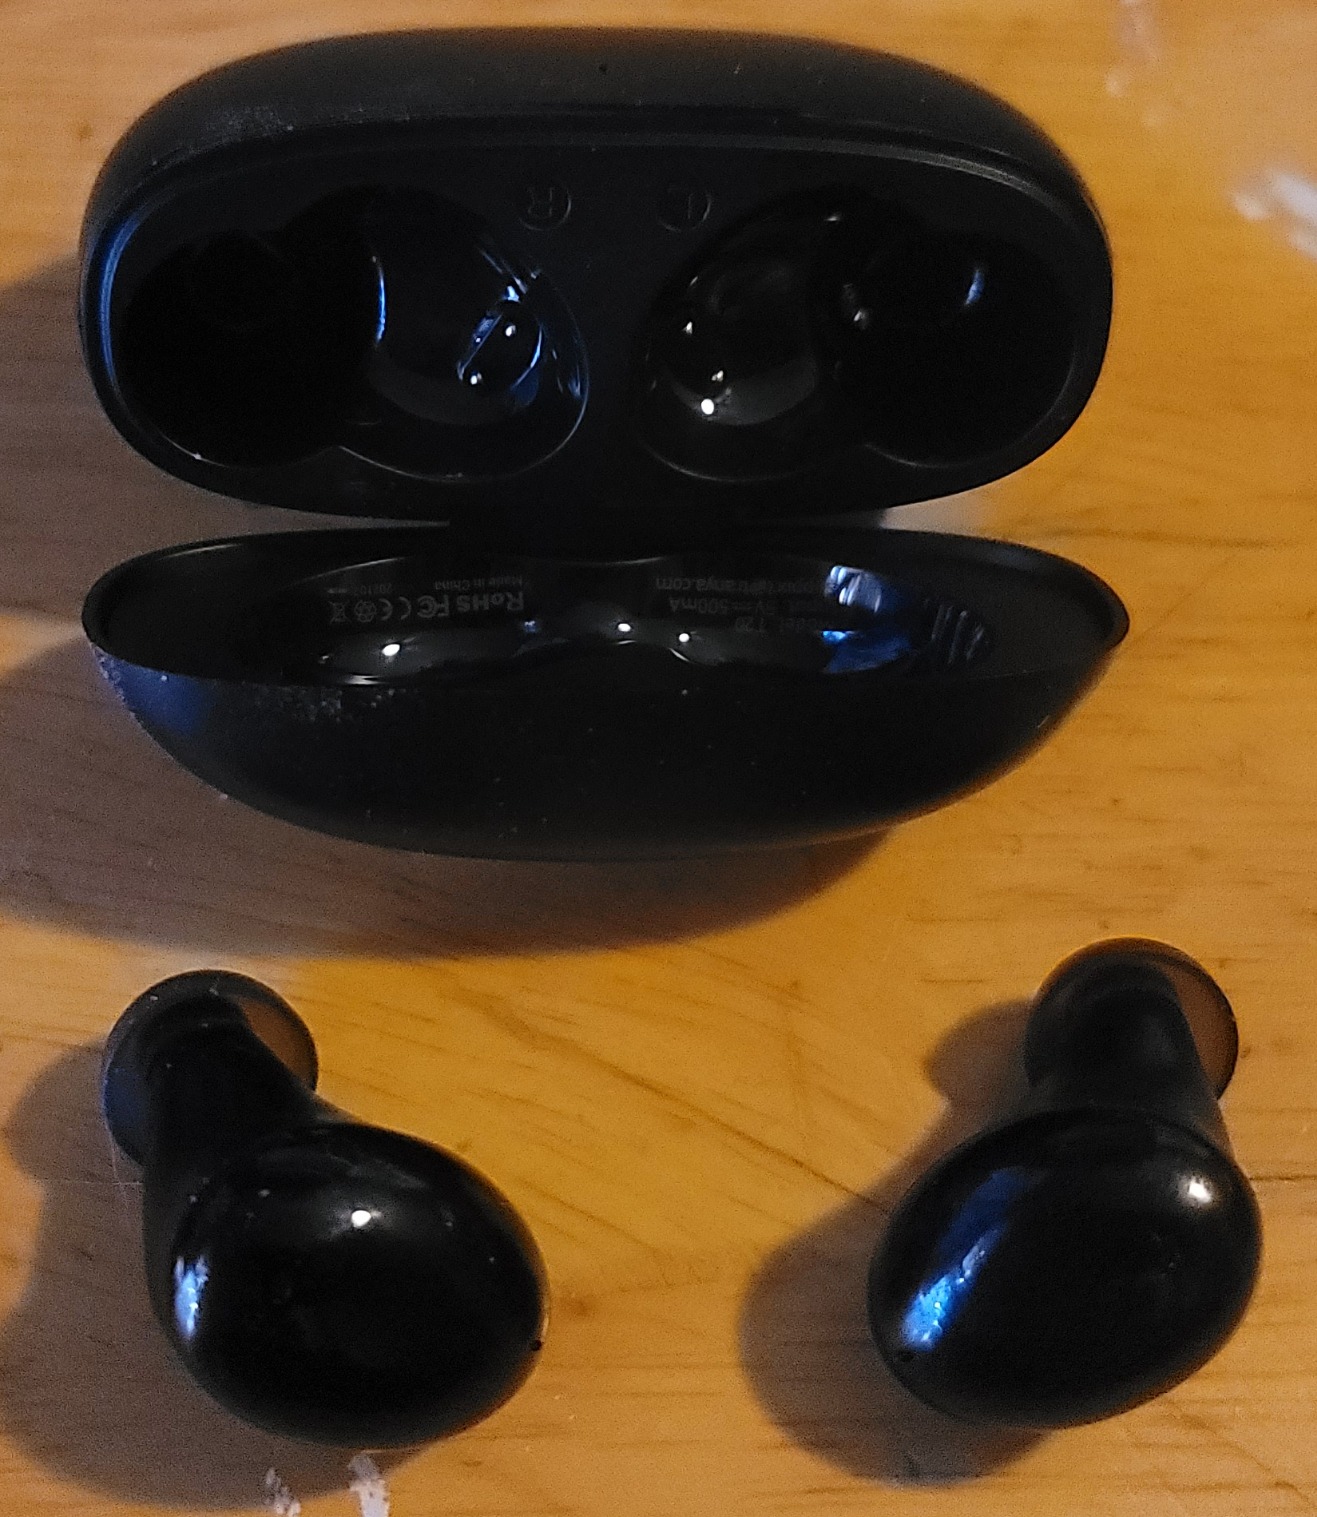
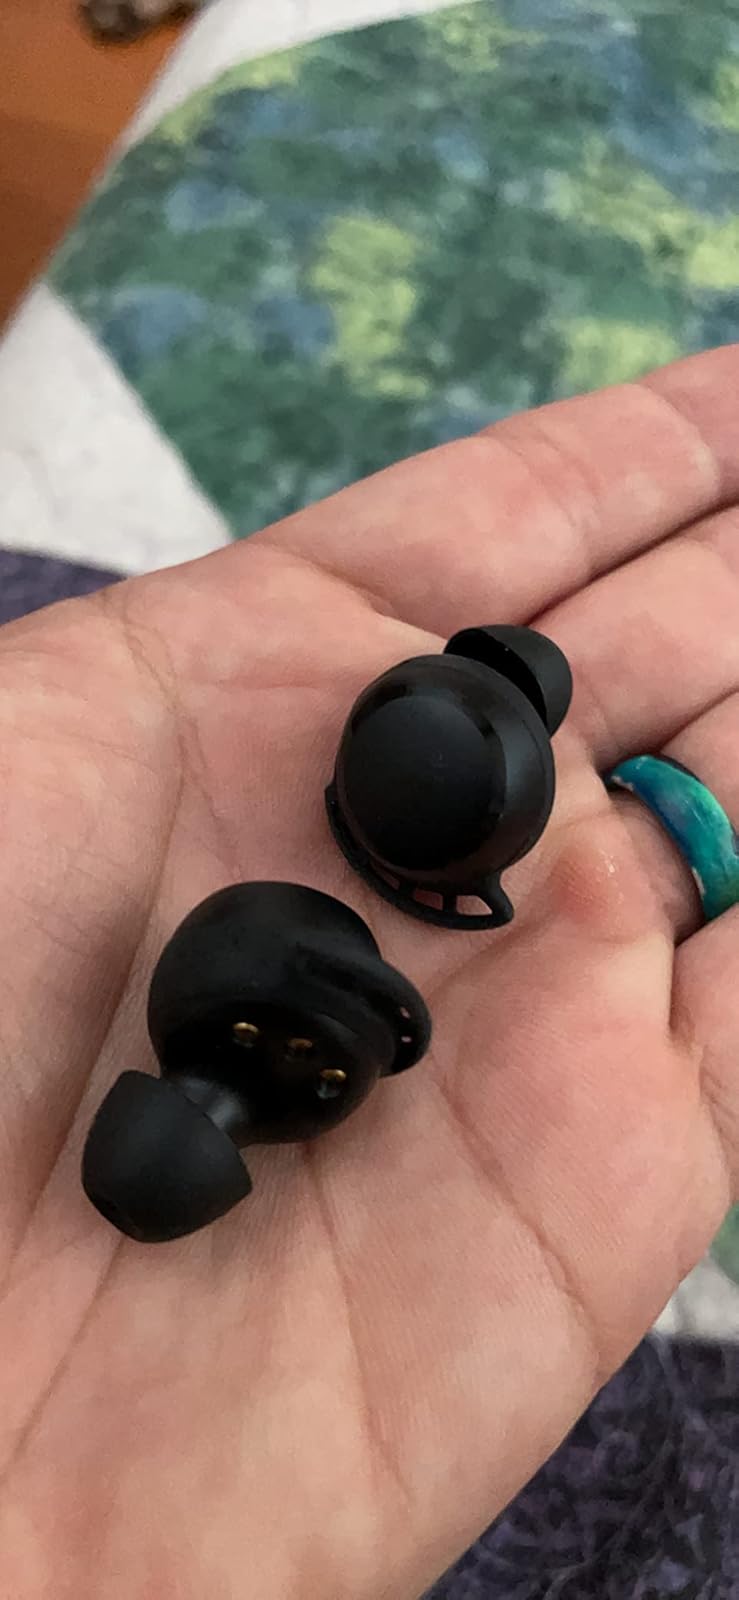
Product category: earbuds
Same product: no